Boston Bruins

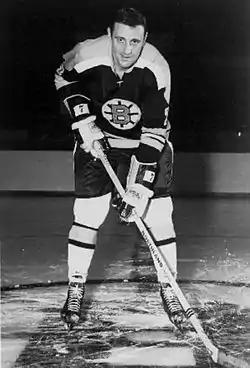
Phil Esposito holds the franchise record for most goals in a season (76) and most points in a season (152).

On December 7, 1973, Storer Broadcasting, owner of WSBK-TV, and the Garden-Arena Corporation agreed to a merger which resulted in Storer acquiring a 100% interest in the Bruins. Adams remained as team president. In August 1975, Storer Broadcasting then sold the team to an ownership group headed by Jeremy Jacobs. Jacobs had to promise to keep Bobby Orr as a condition of the purchase. The Bruins and Orr reached a verbal agreement with Jacobs during the summer of 1975, including a controversial agreement for Orr to take an 18.5% share of the Bruins after his playing days were over. The agreement was to be checked out as to whether it would be legal for tax reasons and whether or not the league would approve it. However, Orr's agent, the later-notorious Alan Eagleson, rejected the deal.